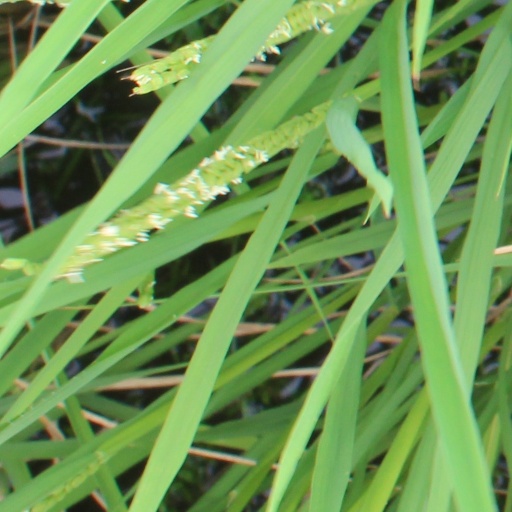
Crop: rice